Sound Heath

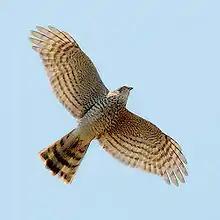
Sparrowhawk

Sound Heath forms an important breeding site for a wide range of birds. Locally rare species include the Eurasian sparrowhawk ("Accipiter nisus") and the willow tit ("Parus montanus"). Among the other species that have been observed here are the moorhen, reed bunting, turtle dove and willow warbler, the tawny, little and barn owls, and the greater spotted, lesser spotted and green woodpeckers.